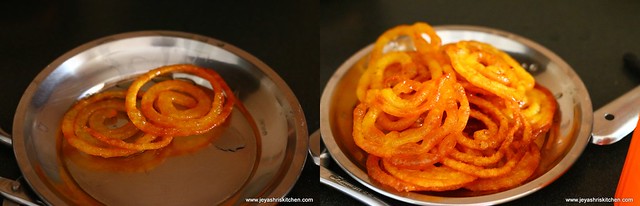
Dish: jalebi